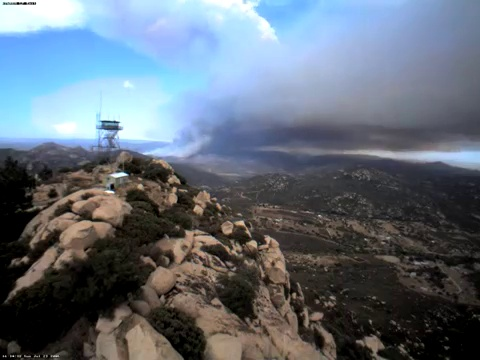
Fire: no
Smoke: yes